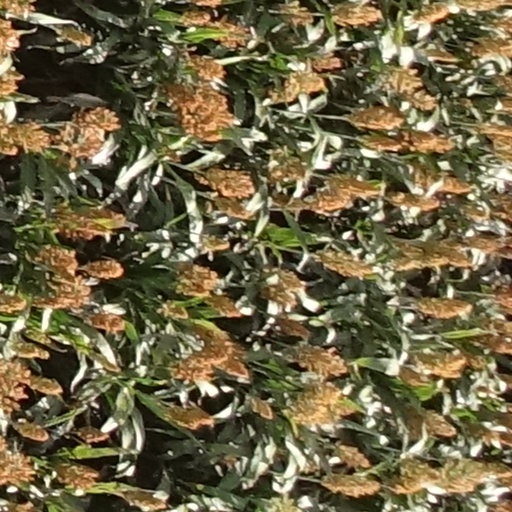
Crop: sorghum